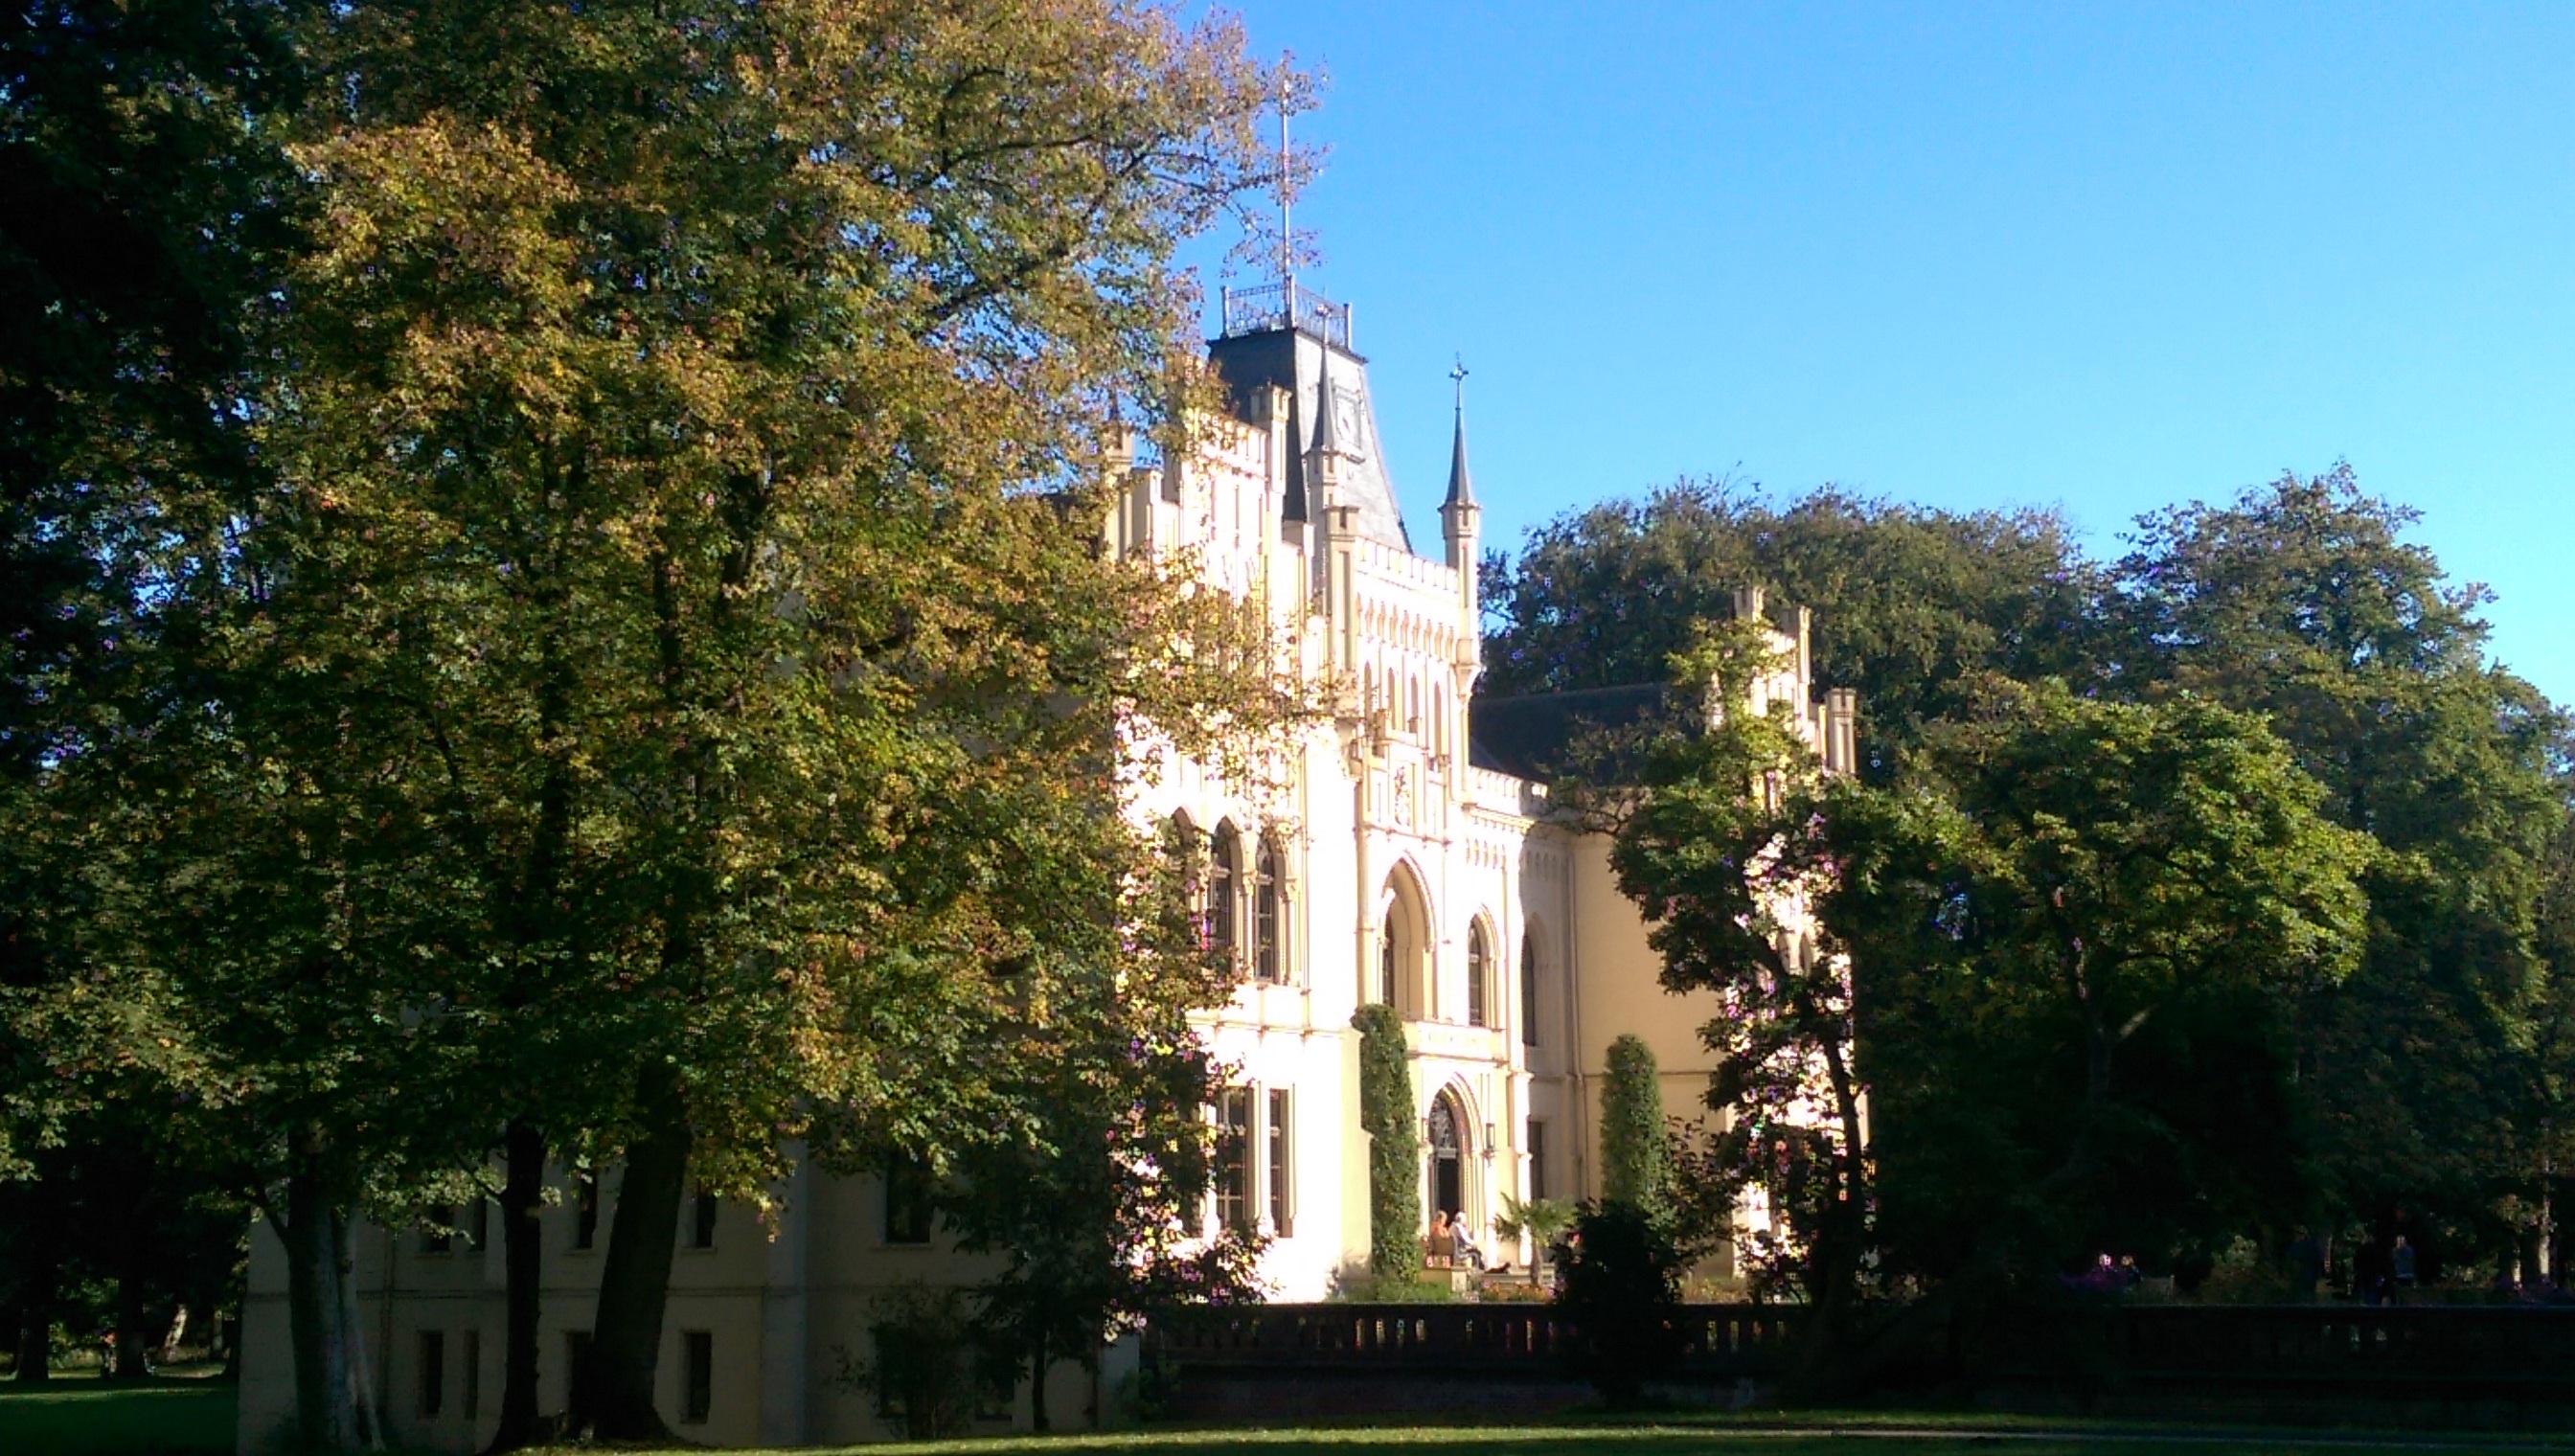
tree, mansion, building, chateau, castle, church, cathedral, chapel, place of worship, trees, estate, neighbourhood, leer, tours, evenburg